Chapel-le-Dale (valley)

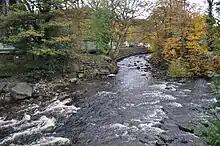
Meeting of two rivers – the waters from Kingsdale (middle), those from Chapel-le-Dale on the right

One book, which discusses the prevalence of caving areas in Upper Gretadale (Weathercote Cave, Gingle Pot, Hurtle Pot, Gatekirk), describes the upper waters as Chapel Beck, and what is annotated on OS mapping as the River Doe, is described as the River Greta. Alfred Wainwright's Walking in Limestone Country describes a circular clockwise walk from Ingleton travelling up Kingsdale as "..the valley of the Doe, and returning to Ingleton down the valley of the Greta." Likewise, another writer describes Ingleton as the place where the rivers Doe and Greta meet, having the river Greta named before the river's confluence. Noted writer on Dales history, Marie Hartley, states in her book, "The Yorkshire Dales"